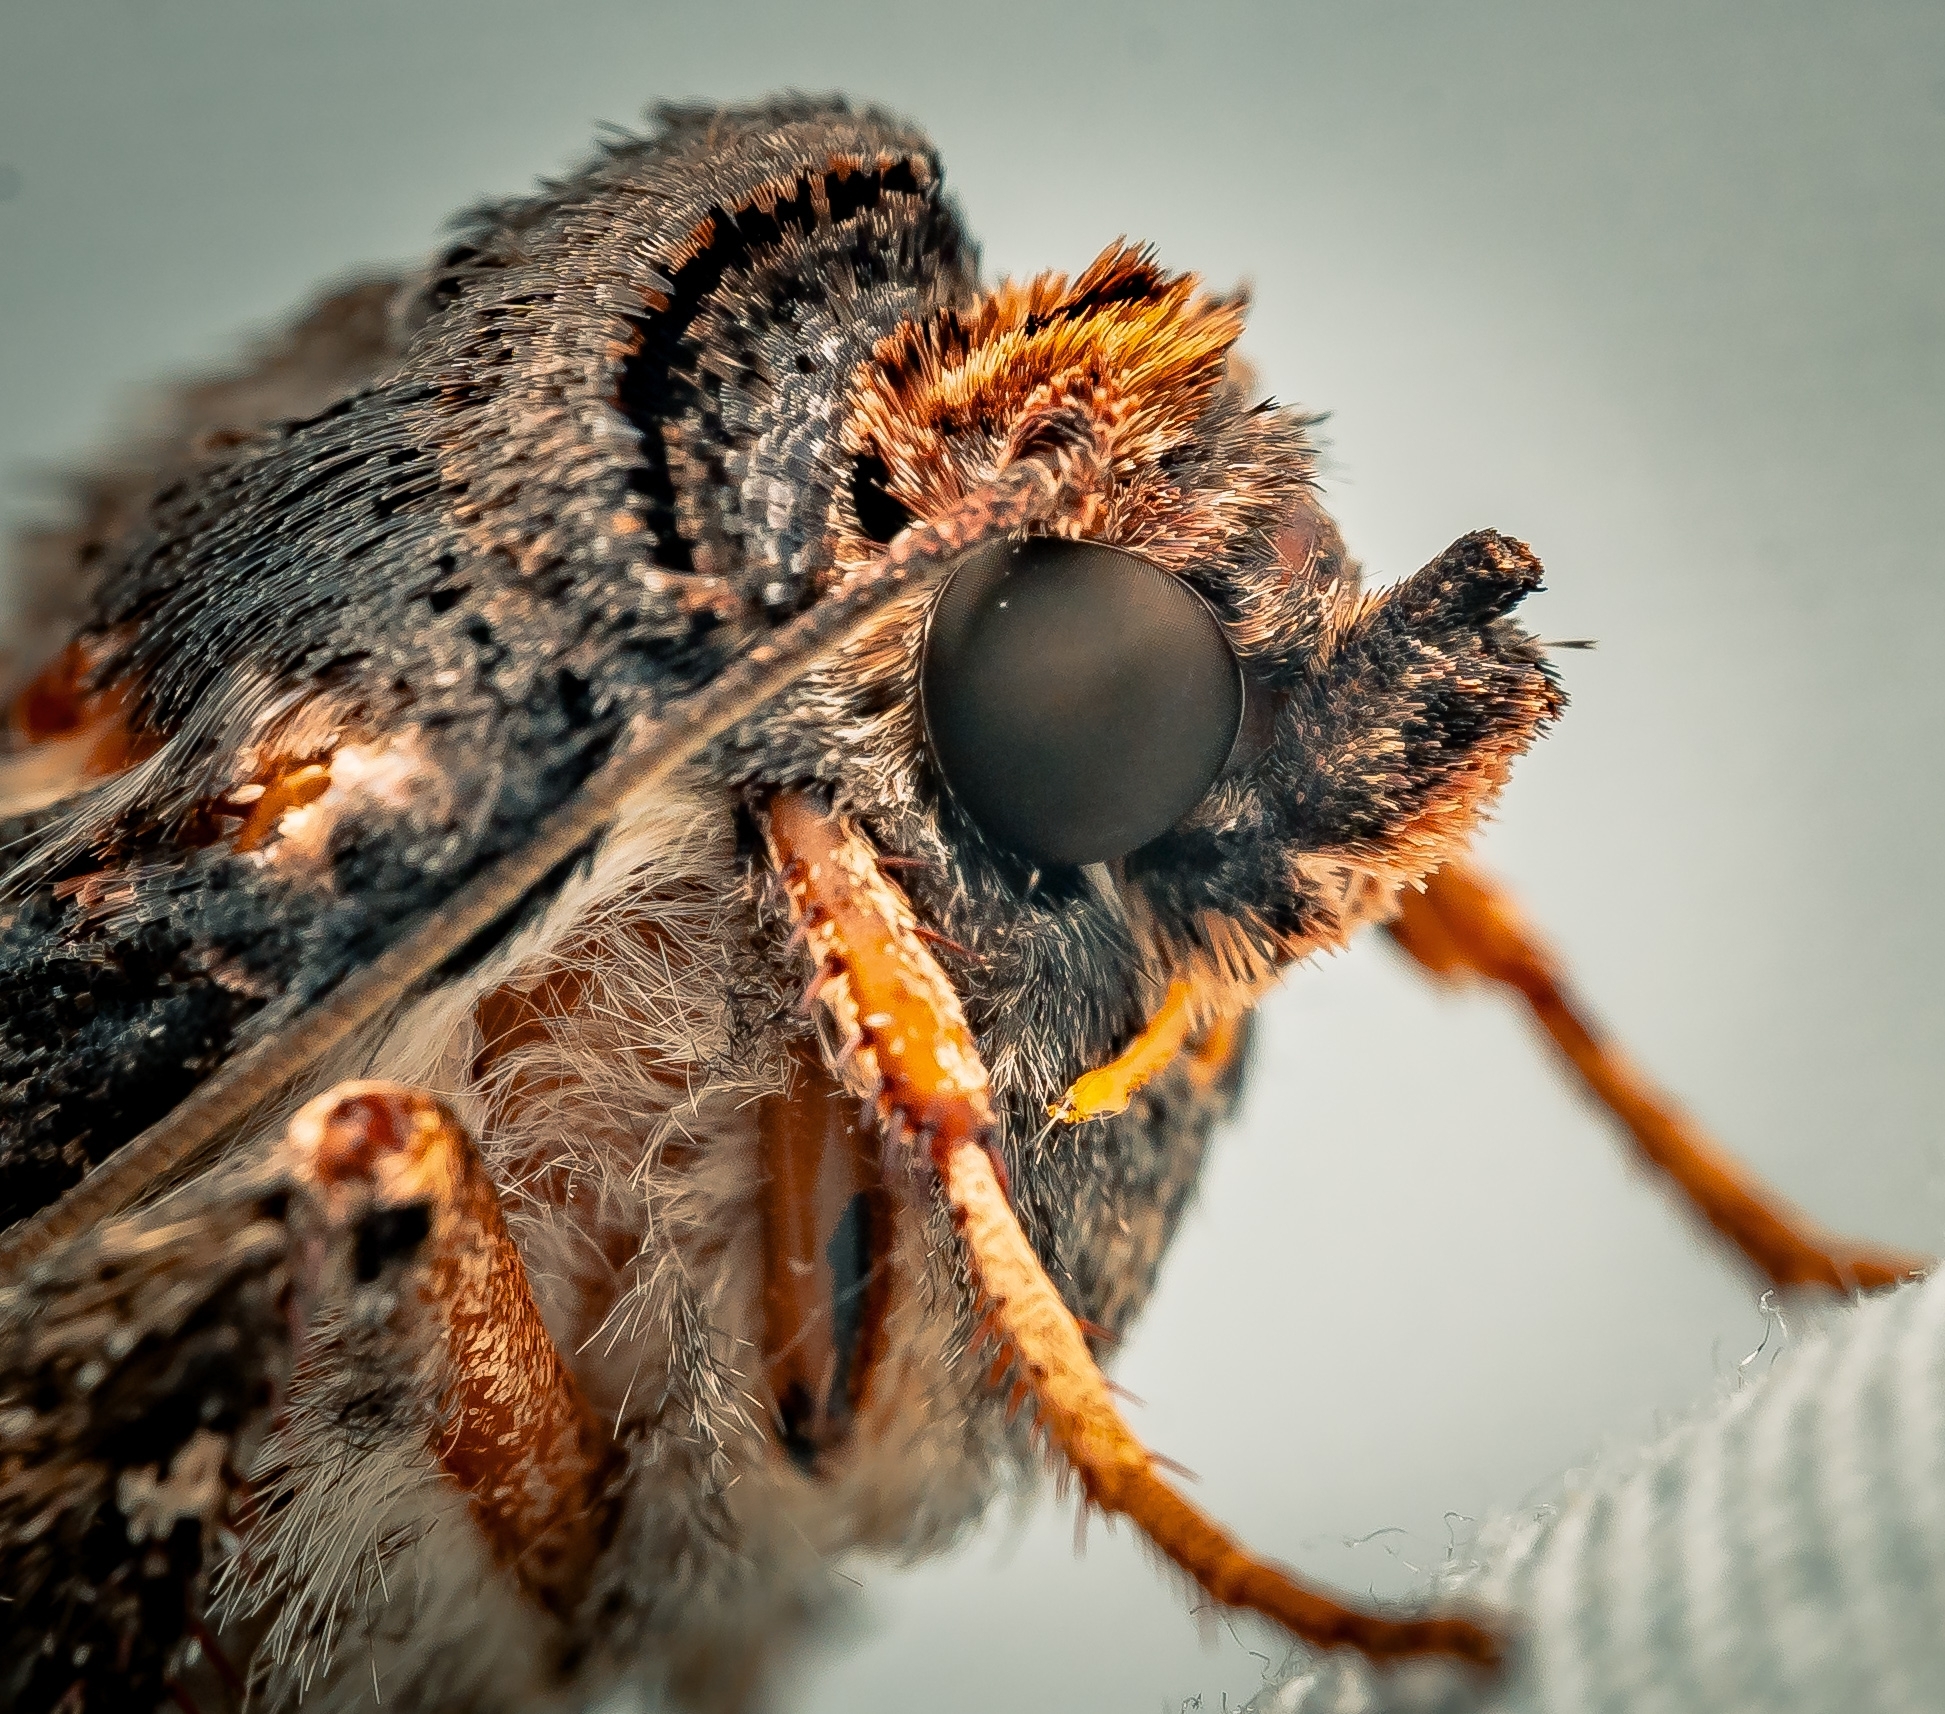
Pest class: cutworms